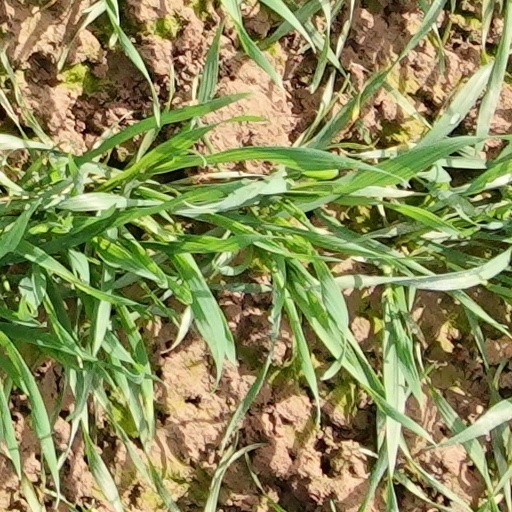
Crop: wheat